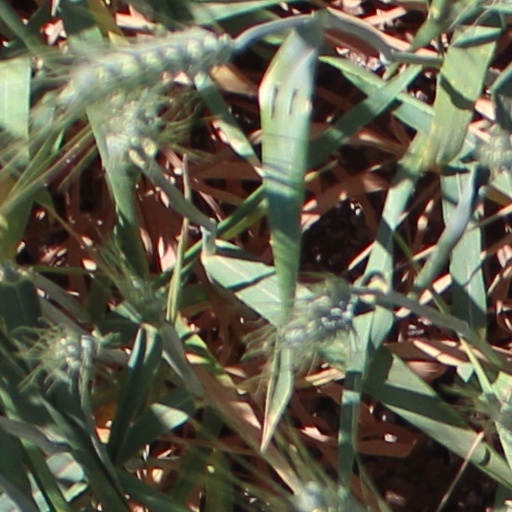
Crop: wheat